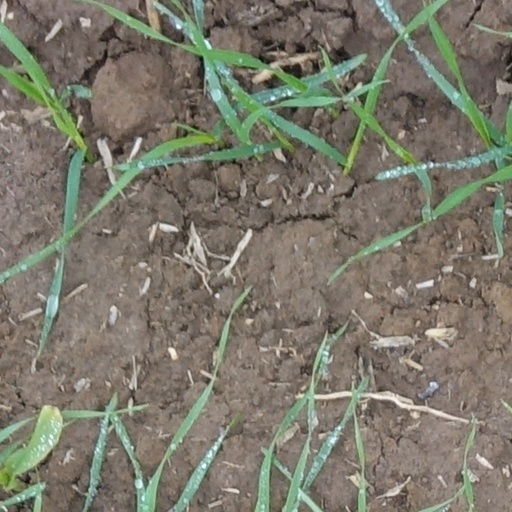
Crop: wheat